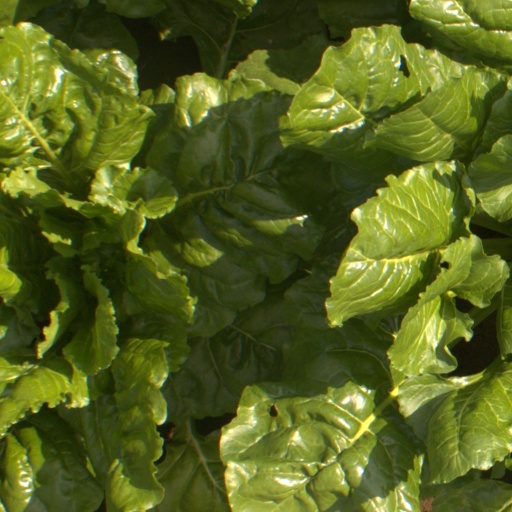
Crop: sugar beet